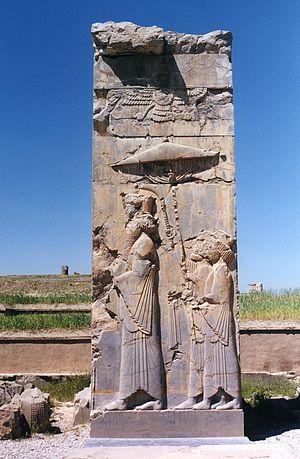
L’histoire de l’Iran couvre des milliers d’années, depuis les civilisations antiques du plateau iranien, l’ancienne civilisation de Jiroft dans la province du Kerman et de Shahr-i Sokhteh dans la province du Sistan et Baluchestan, suivie du royaume d’Élam, entre les actuelles provinces du Khuzistan et du Fars, la civilisation de Lorestan et la floraison de la civilisation de Marlik dans la province du Gilan, et des Mannéens qui à l'origine sont installés au sud du lac d’Orumieh, près de l’actuelle ville de Piranshahr dans la province du Kordestan mais répandus dans l'ensemble des provinces d'Azarbaijan, des Mèdes et des Perses qui fondent l’empire achéménide, des Parthes, des Sassanides jusqu’à l'actuelle République islamique d'Iran.